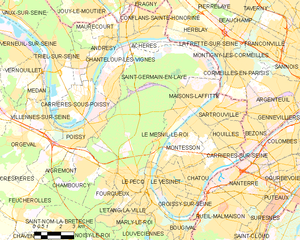
Saint-Germain-en-Laye
Kort over kommunen
Kort over kommunen
Saint-Germain-en-Laye er navnet på en by og en kommune i Frankrig. Den ligger omtrent tyve kilometer vest for Paris, i Yvelines departementet, Île-de-France regionen.